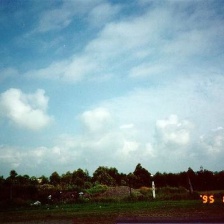
Cloud type: Cirrocumulus